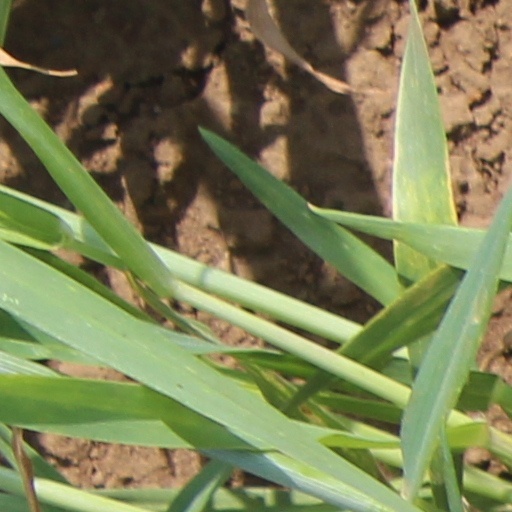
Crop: wheat